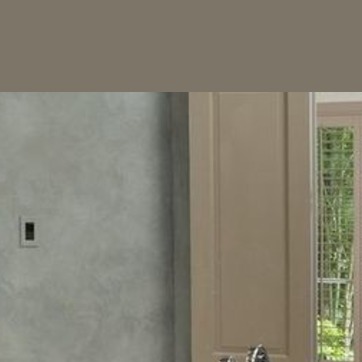
Material: mirror